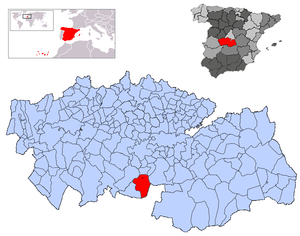
Las Ventas con Peña Aguilera est une commune d'Espagne de la province de Tolède dans la communauté autonome de Castille-La Manche.